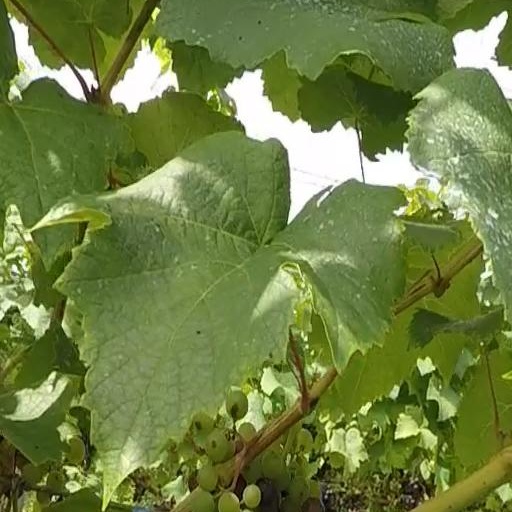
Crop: grape